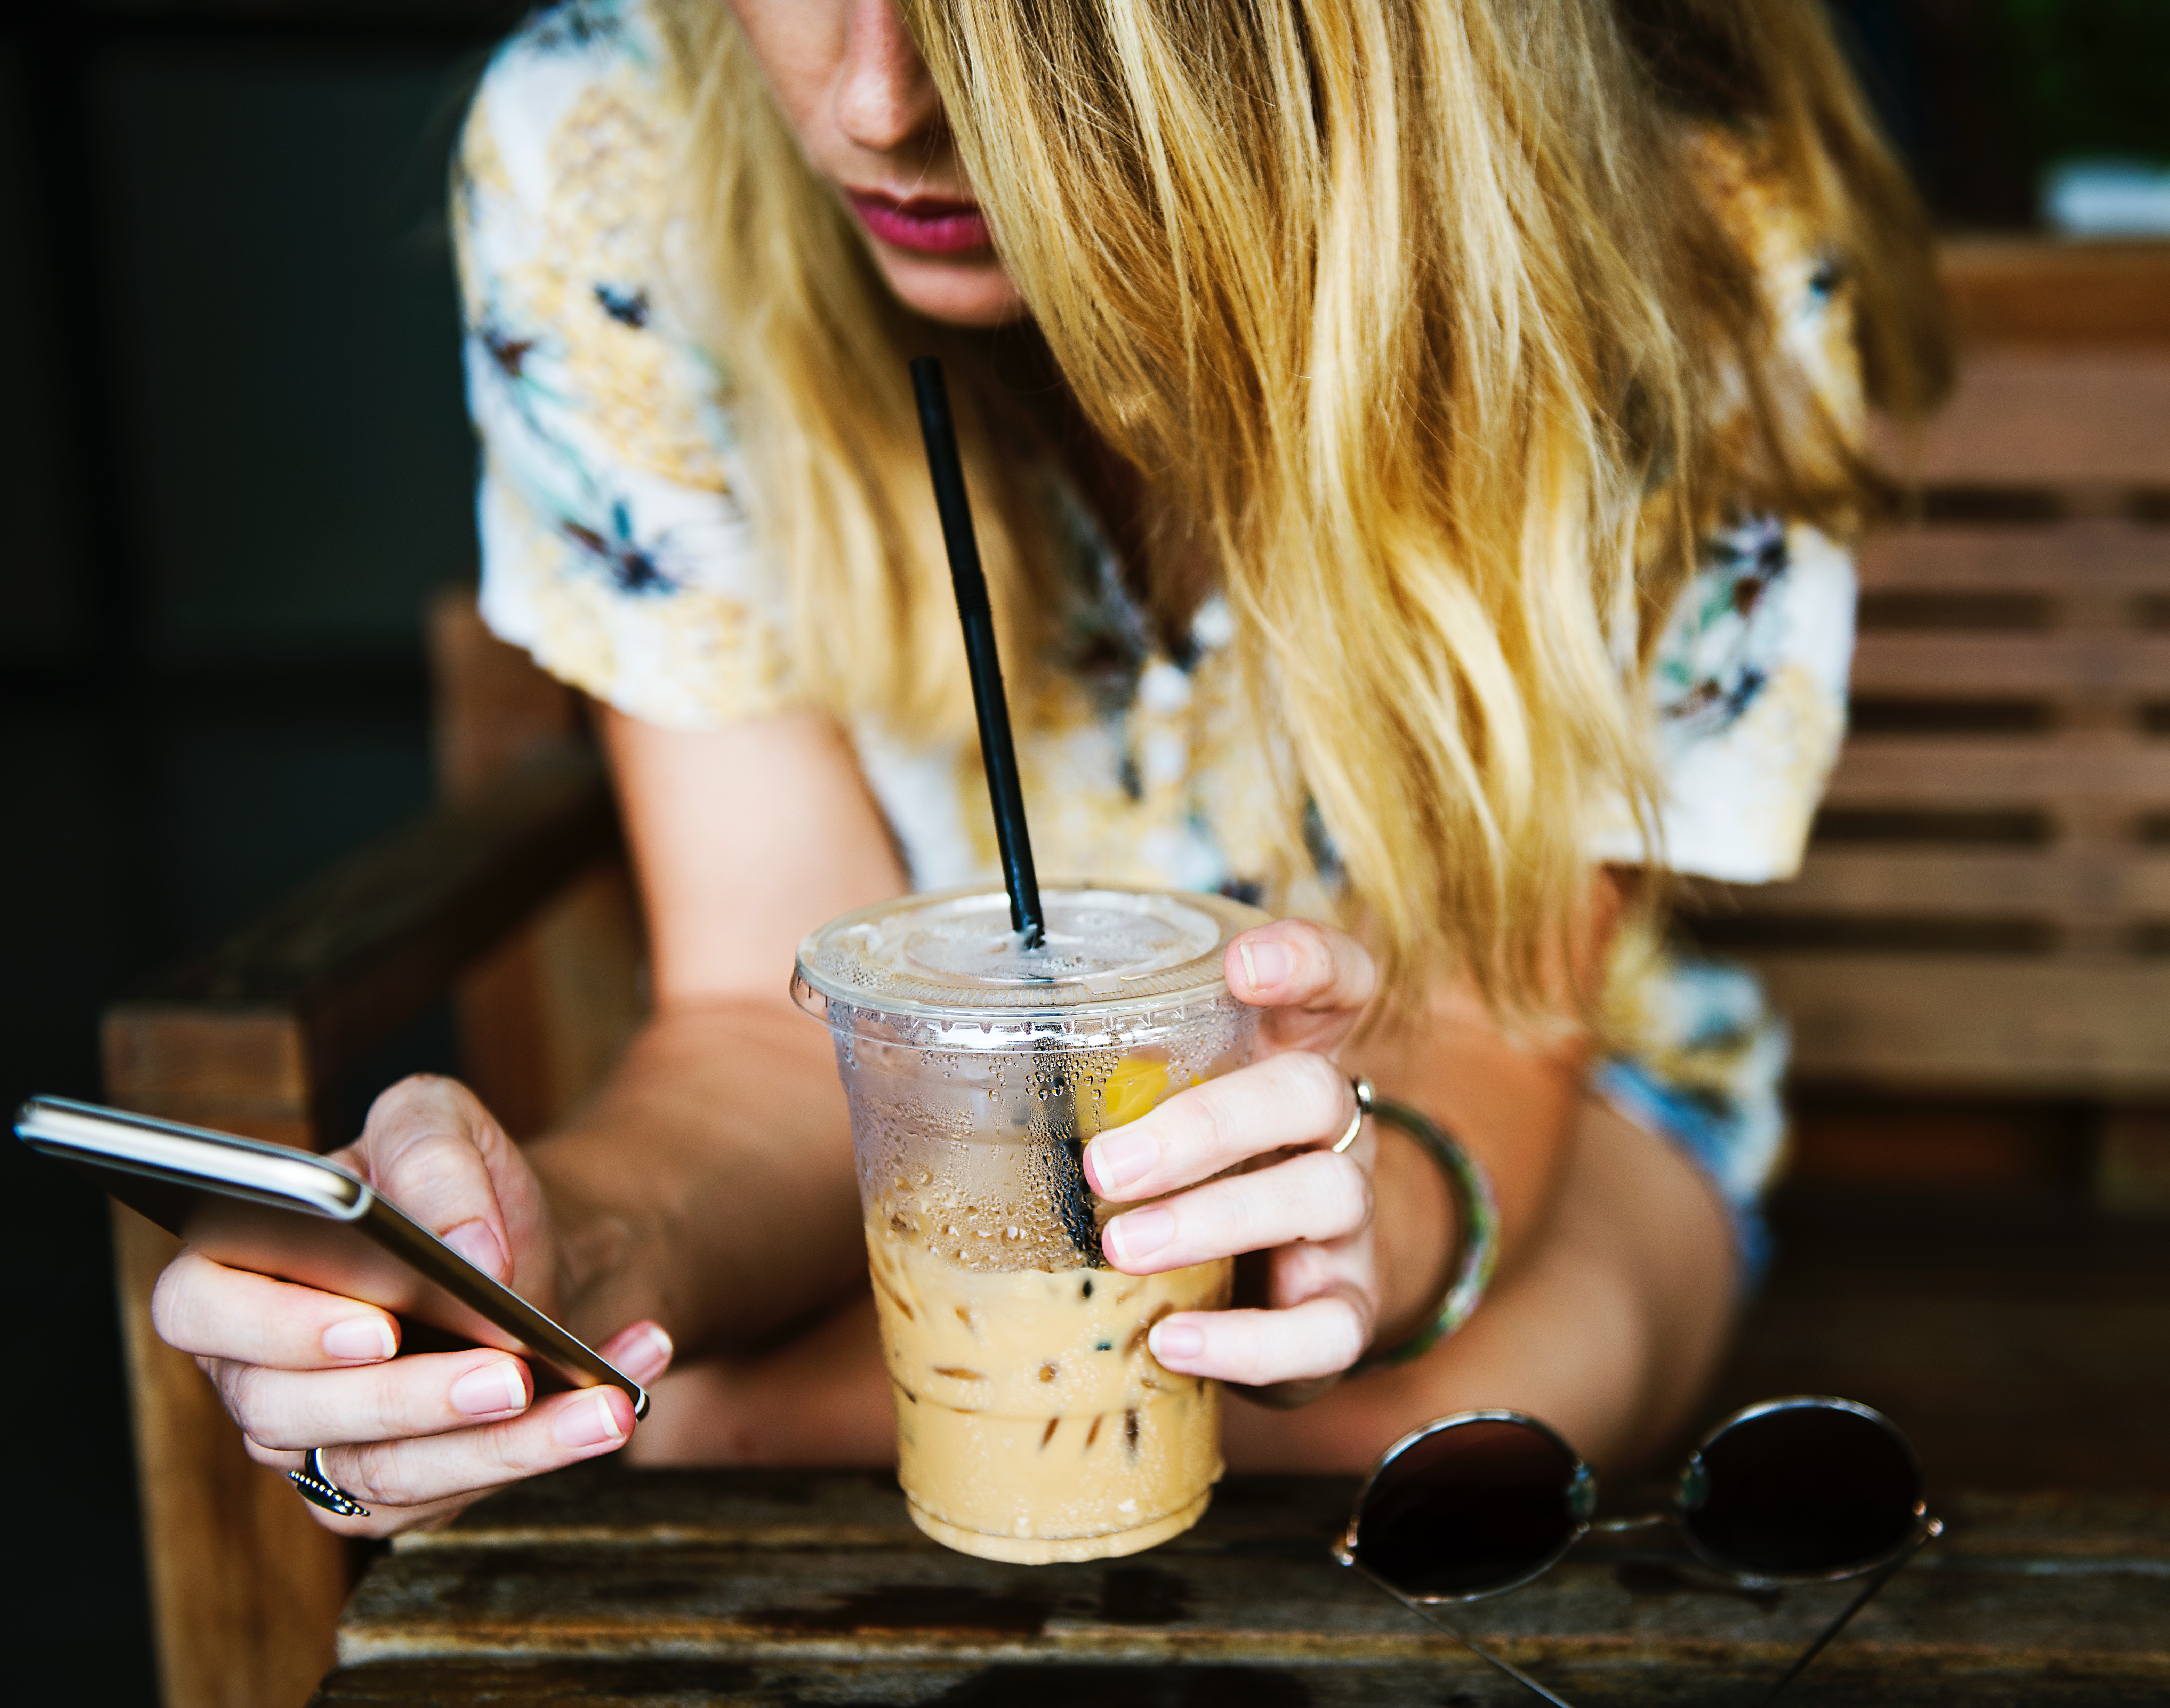
coffee, phone, drink, eating, glasses, beauty, sweetness, sun glasses, iced coffee, sense